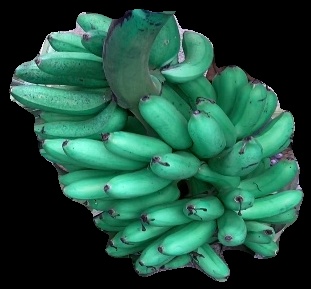
Variety: rasbale
Grade: grade1